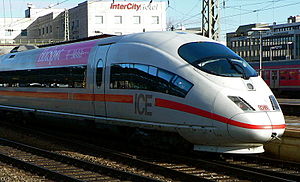
Intercity-Express / Udstyr / Internetadgang i ICE-tog
ICE 3-tog med T-Mobile Hotspot-reklame i Ulm
"InterCityExpress, eller bare ICE, er et system af højhastighedstog, der primært kører i Tyskland og dets nabolande. Toget, der er Deutsche Bahns flagskib, er også den højeste produktkategori fra DB Fernverkehr. Brand-navnet ""ICE"" er blandt de bedst kendte i Tyskland med et kendskab blandt befolkningen tæt på 100% ifølge DB.